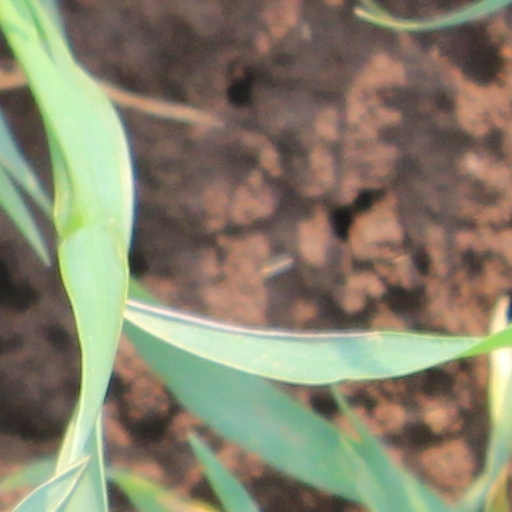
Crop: wheat